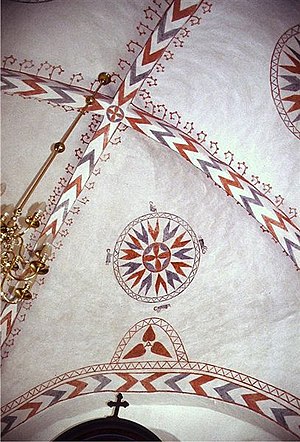
Linnerup Kirke
Kalkmalerier
Linnerup kirke ligger i Linnerup Sogn, i det tidligere Vrads Herred Skanderborg Amt, nuværende Hedensted Kommune, Region Midtjylland. Kirken var muligvis viet til Sankt Peter i middelalderen. Kirken blev opført i romansk tid med blev næsten nybygget i forbindelse med en restaurering i 1866, da skibet blev nedrevet og genopbygget af de gamle materialer, ved denne ombygning blev skibet forlænget mod vest. Koret blev skalmuret med små mursten i 1880. Kirken var oprindelig en kvaderstenskirke opført over skråkantsokkel, det tilmurede vindue i østgavlen er den eneste bevarede detalje. Tårnet blev opført i 1866.